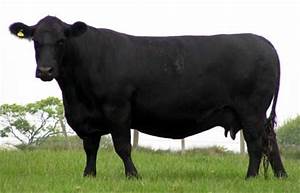
Label: cow